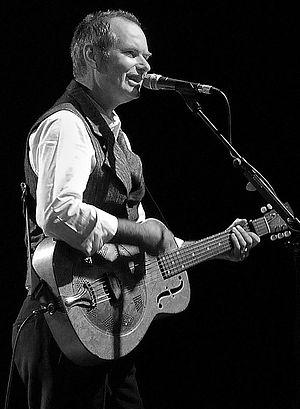
John Parish, né le 11 avril 1959 à Yeovil, est un musicien et producteur anglais notamment connu pour ses collaborations avec la chanteuse et compositrice PJ Harvey, bien qu'ayant aussi travaillé avec Eels, Tracy Chapman, Arno et Giant Sand, entre autres.